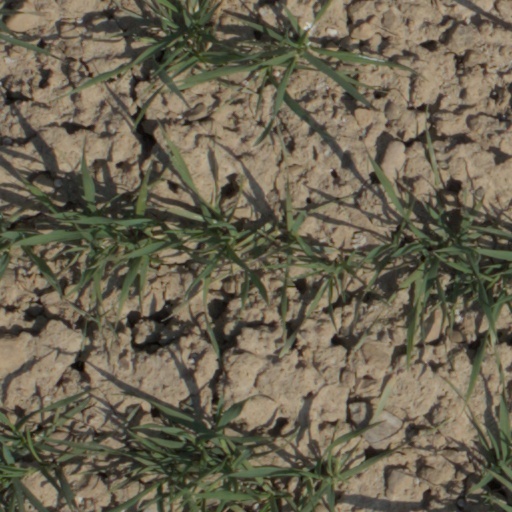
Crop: wheat